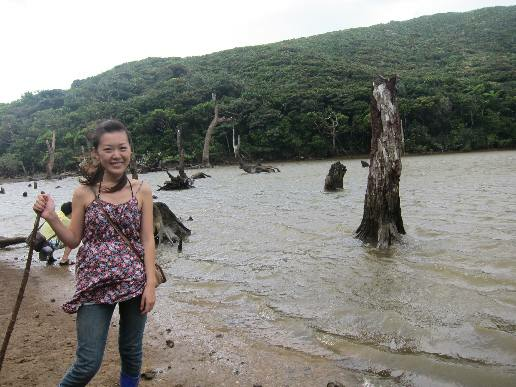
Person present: Yes